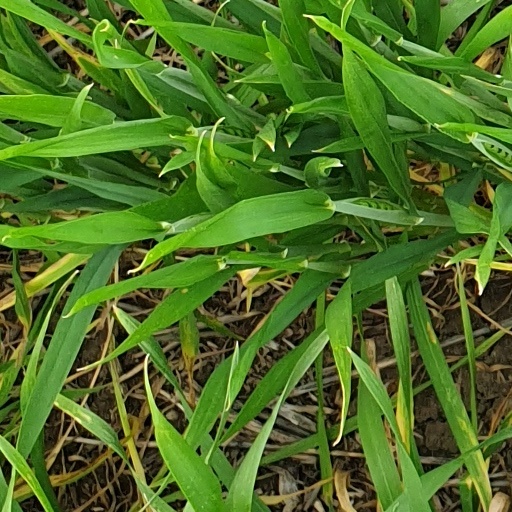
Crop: wheat